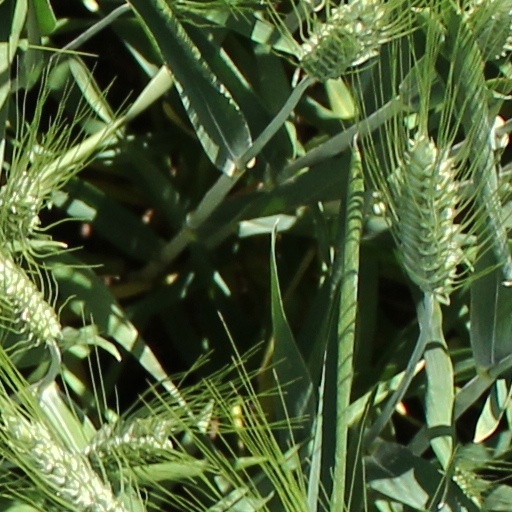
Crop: wheat